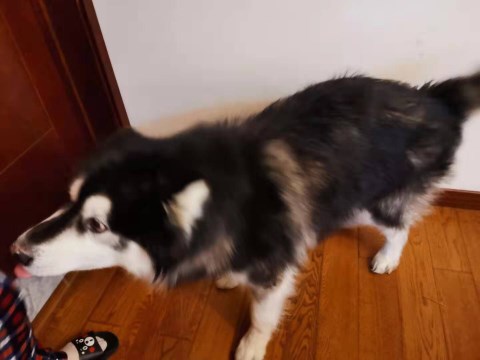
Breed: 1324-n000004-malamute